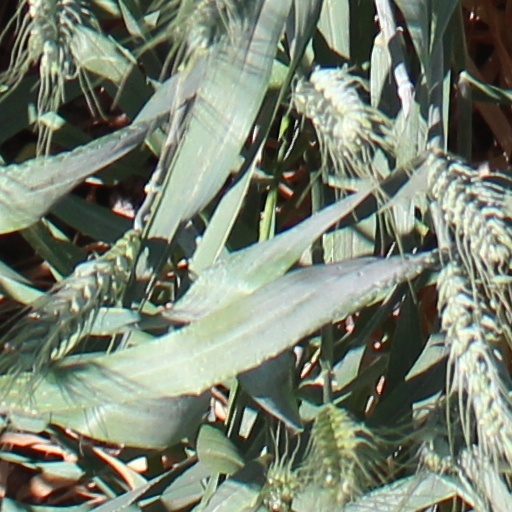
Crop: wheat